Elfriede Saarik

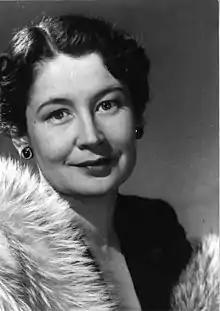
Elfriede Saarik

Erika Elfriede Elena Saarik (since 1941 Elfriede Tubin; 22 May 1916 – 22 October 1983) was an Estonian dancer and stage actress.